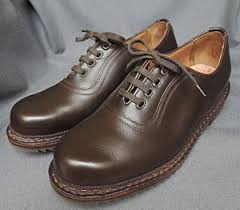
Waste category: shoes